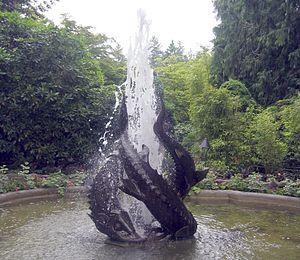
Photo of a fountain in The Butchart Gardens, Victoria, Canada. Español: Foto de una fuente en los jardines de Butchart, Victoria A.C., Canadá.
Les Jardins Butchart sont un groupement de jardins d'exposition florale situés à Brentwood Bay, en Colombie-Britannique, sur l'île de Vancouver au Canada. C'est une attraction touristique internationalement connue qui reçoit plus d'un million de visiteurs chaque année. Un service de cuisine de haute qualité et des animations complètent les jardins sculptés.